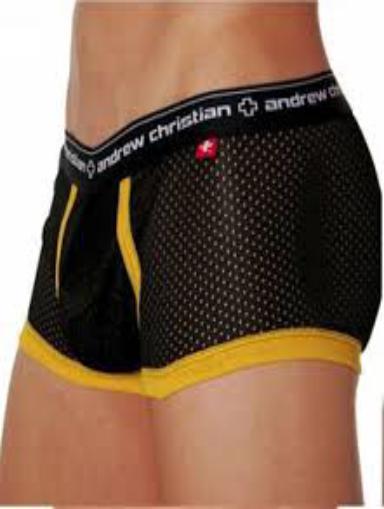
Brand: Andrew Christian
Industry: Clothes